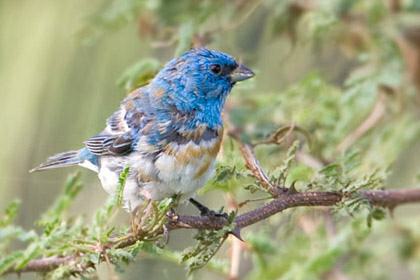
A photo of a lazuli bunting